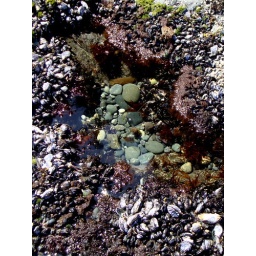
The sea floor at low tide. Clean rocks surrounded by seaweed, mussels, barnacles etc.